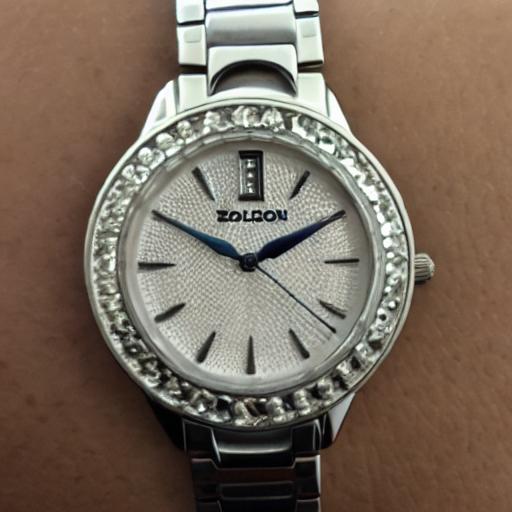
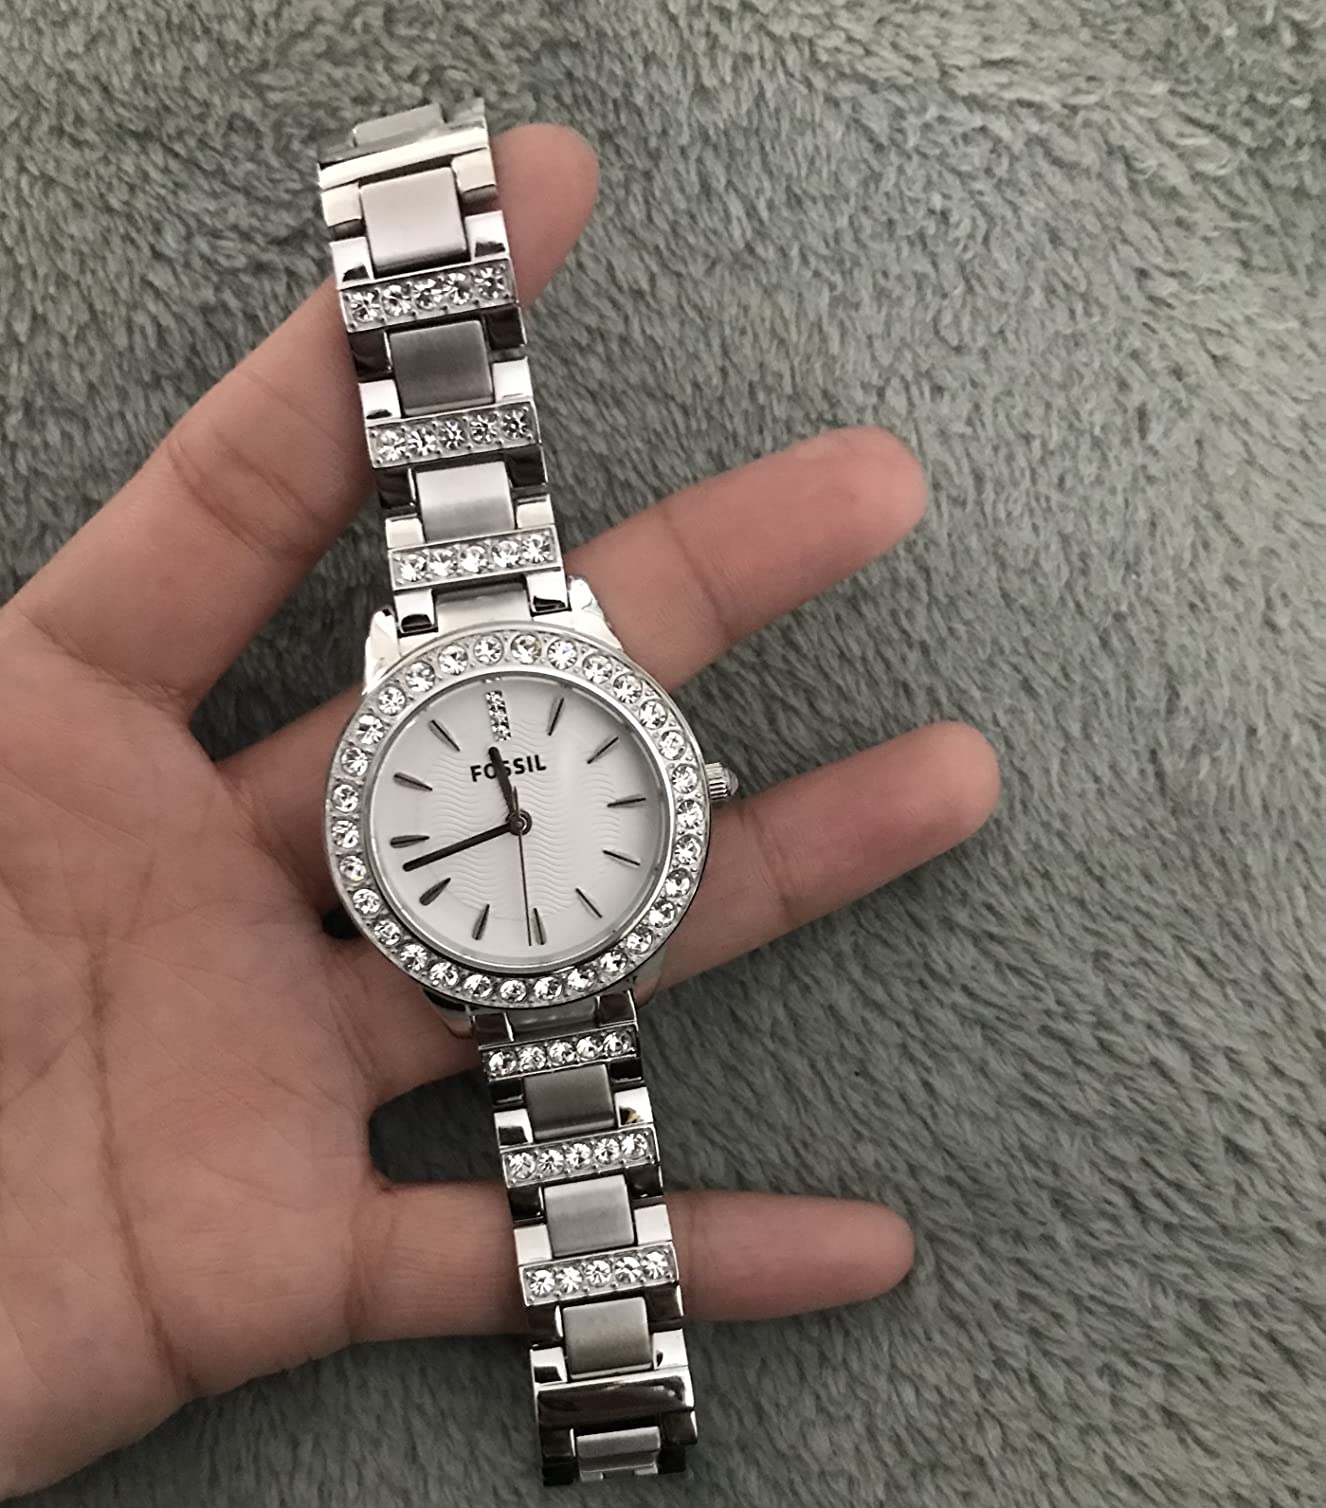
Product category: accessories_watch
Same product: no